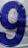
Number: 9